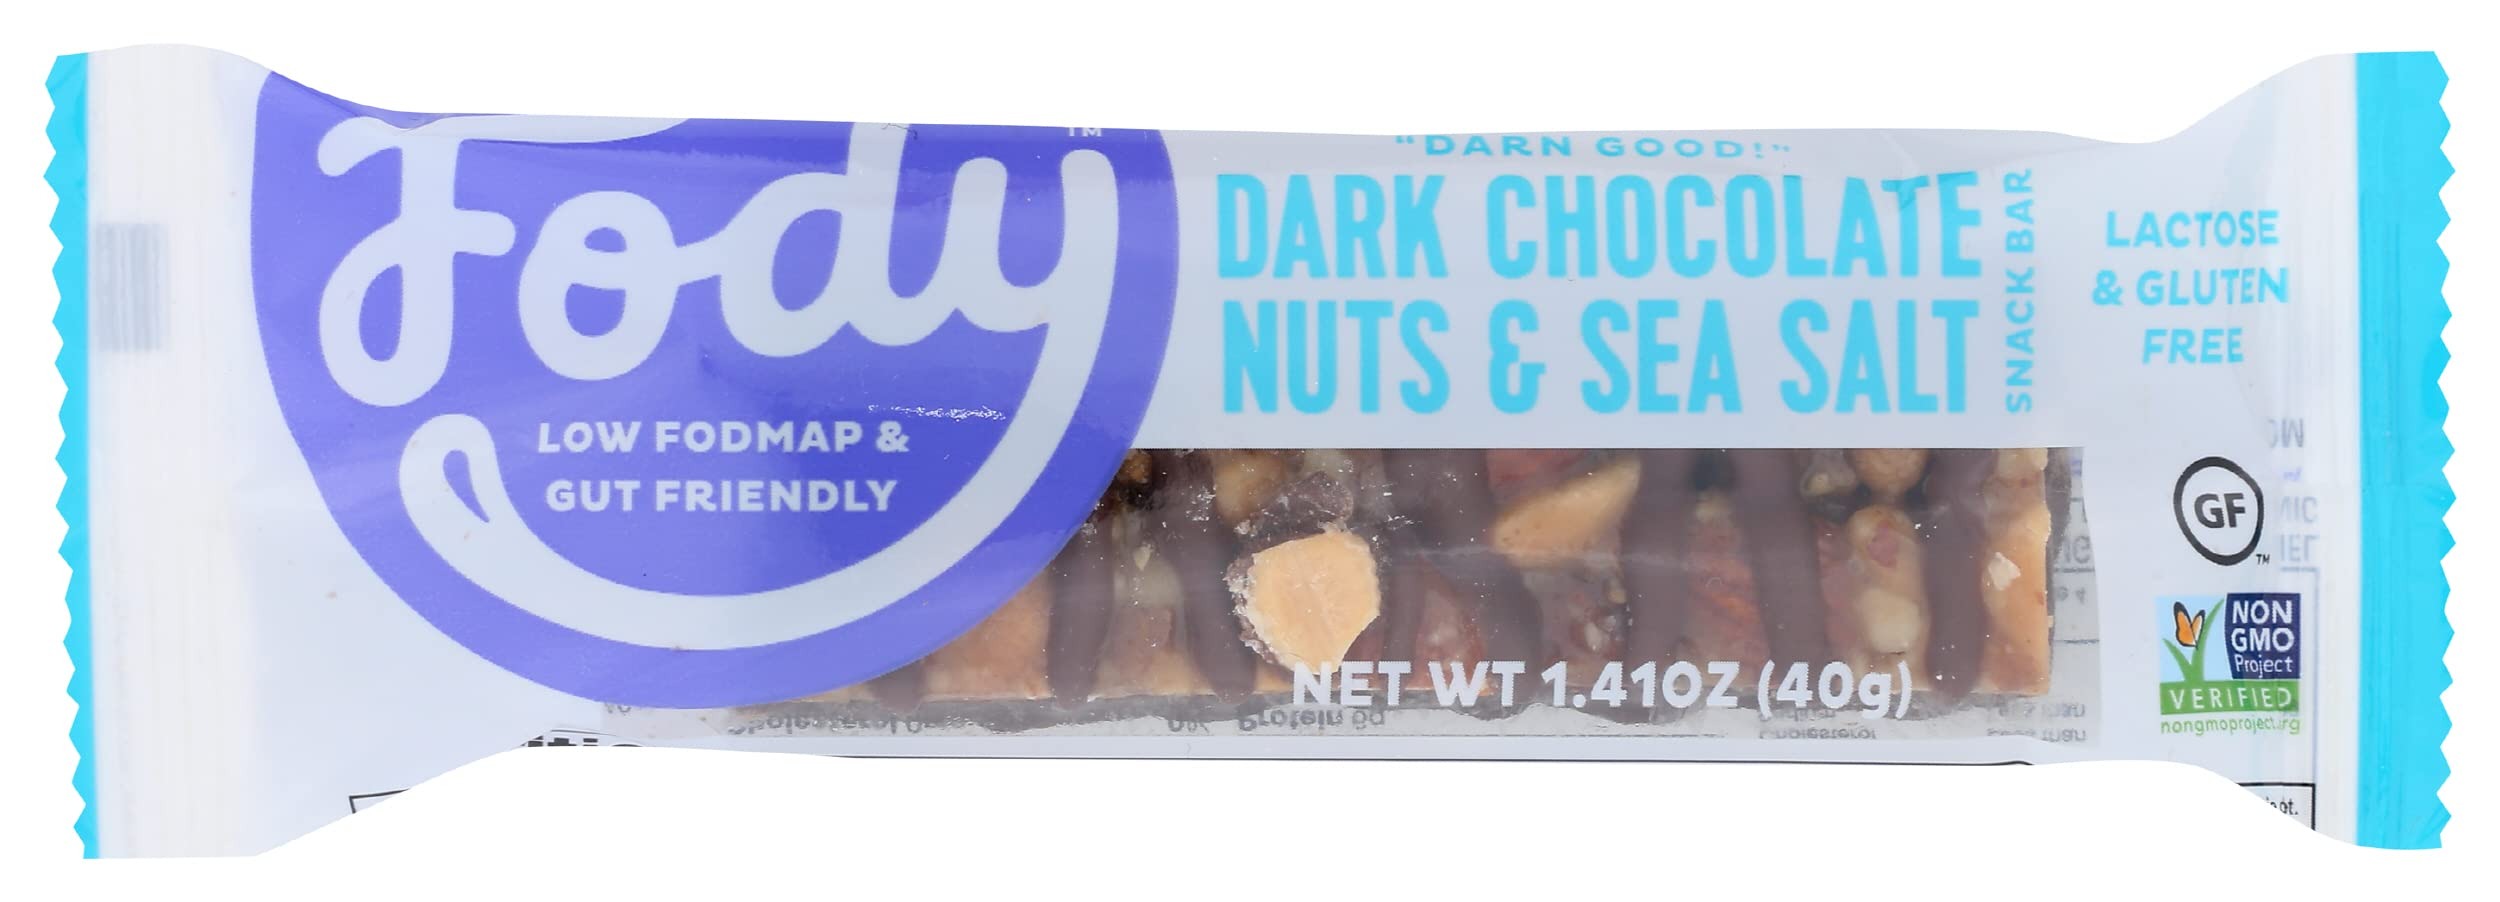
Item Name: Fody Food Company Dark Chocolate Nuts And Sea Salt Snack Bar, Lactose Free, Gluten Free, 1.41 Ounce (Pack Of 12)
Bullet Point 1: Lactose And Gluten Free.
Bullet Point 2: Made From A Delicious Blend Of Nuts.
Bullet Point 3: Convenient Snack To Have In Your Pocket.
Bullet Point 4: The Ideal Low FODMAP Snack To Keep Hunger At Bay.
Bullet Point 5: Crunchy Nuts Topped With Rich Dark Chocolate And Sea Salt.
Value: 16.92
Unit: Ounce

Price: 32.465